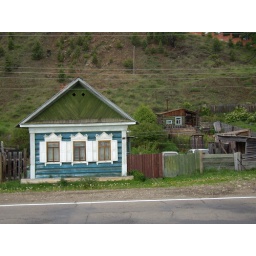
Wondeful wooden house in Listvyanka